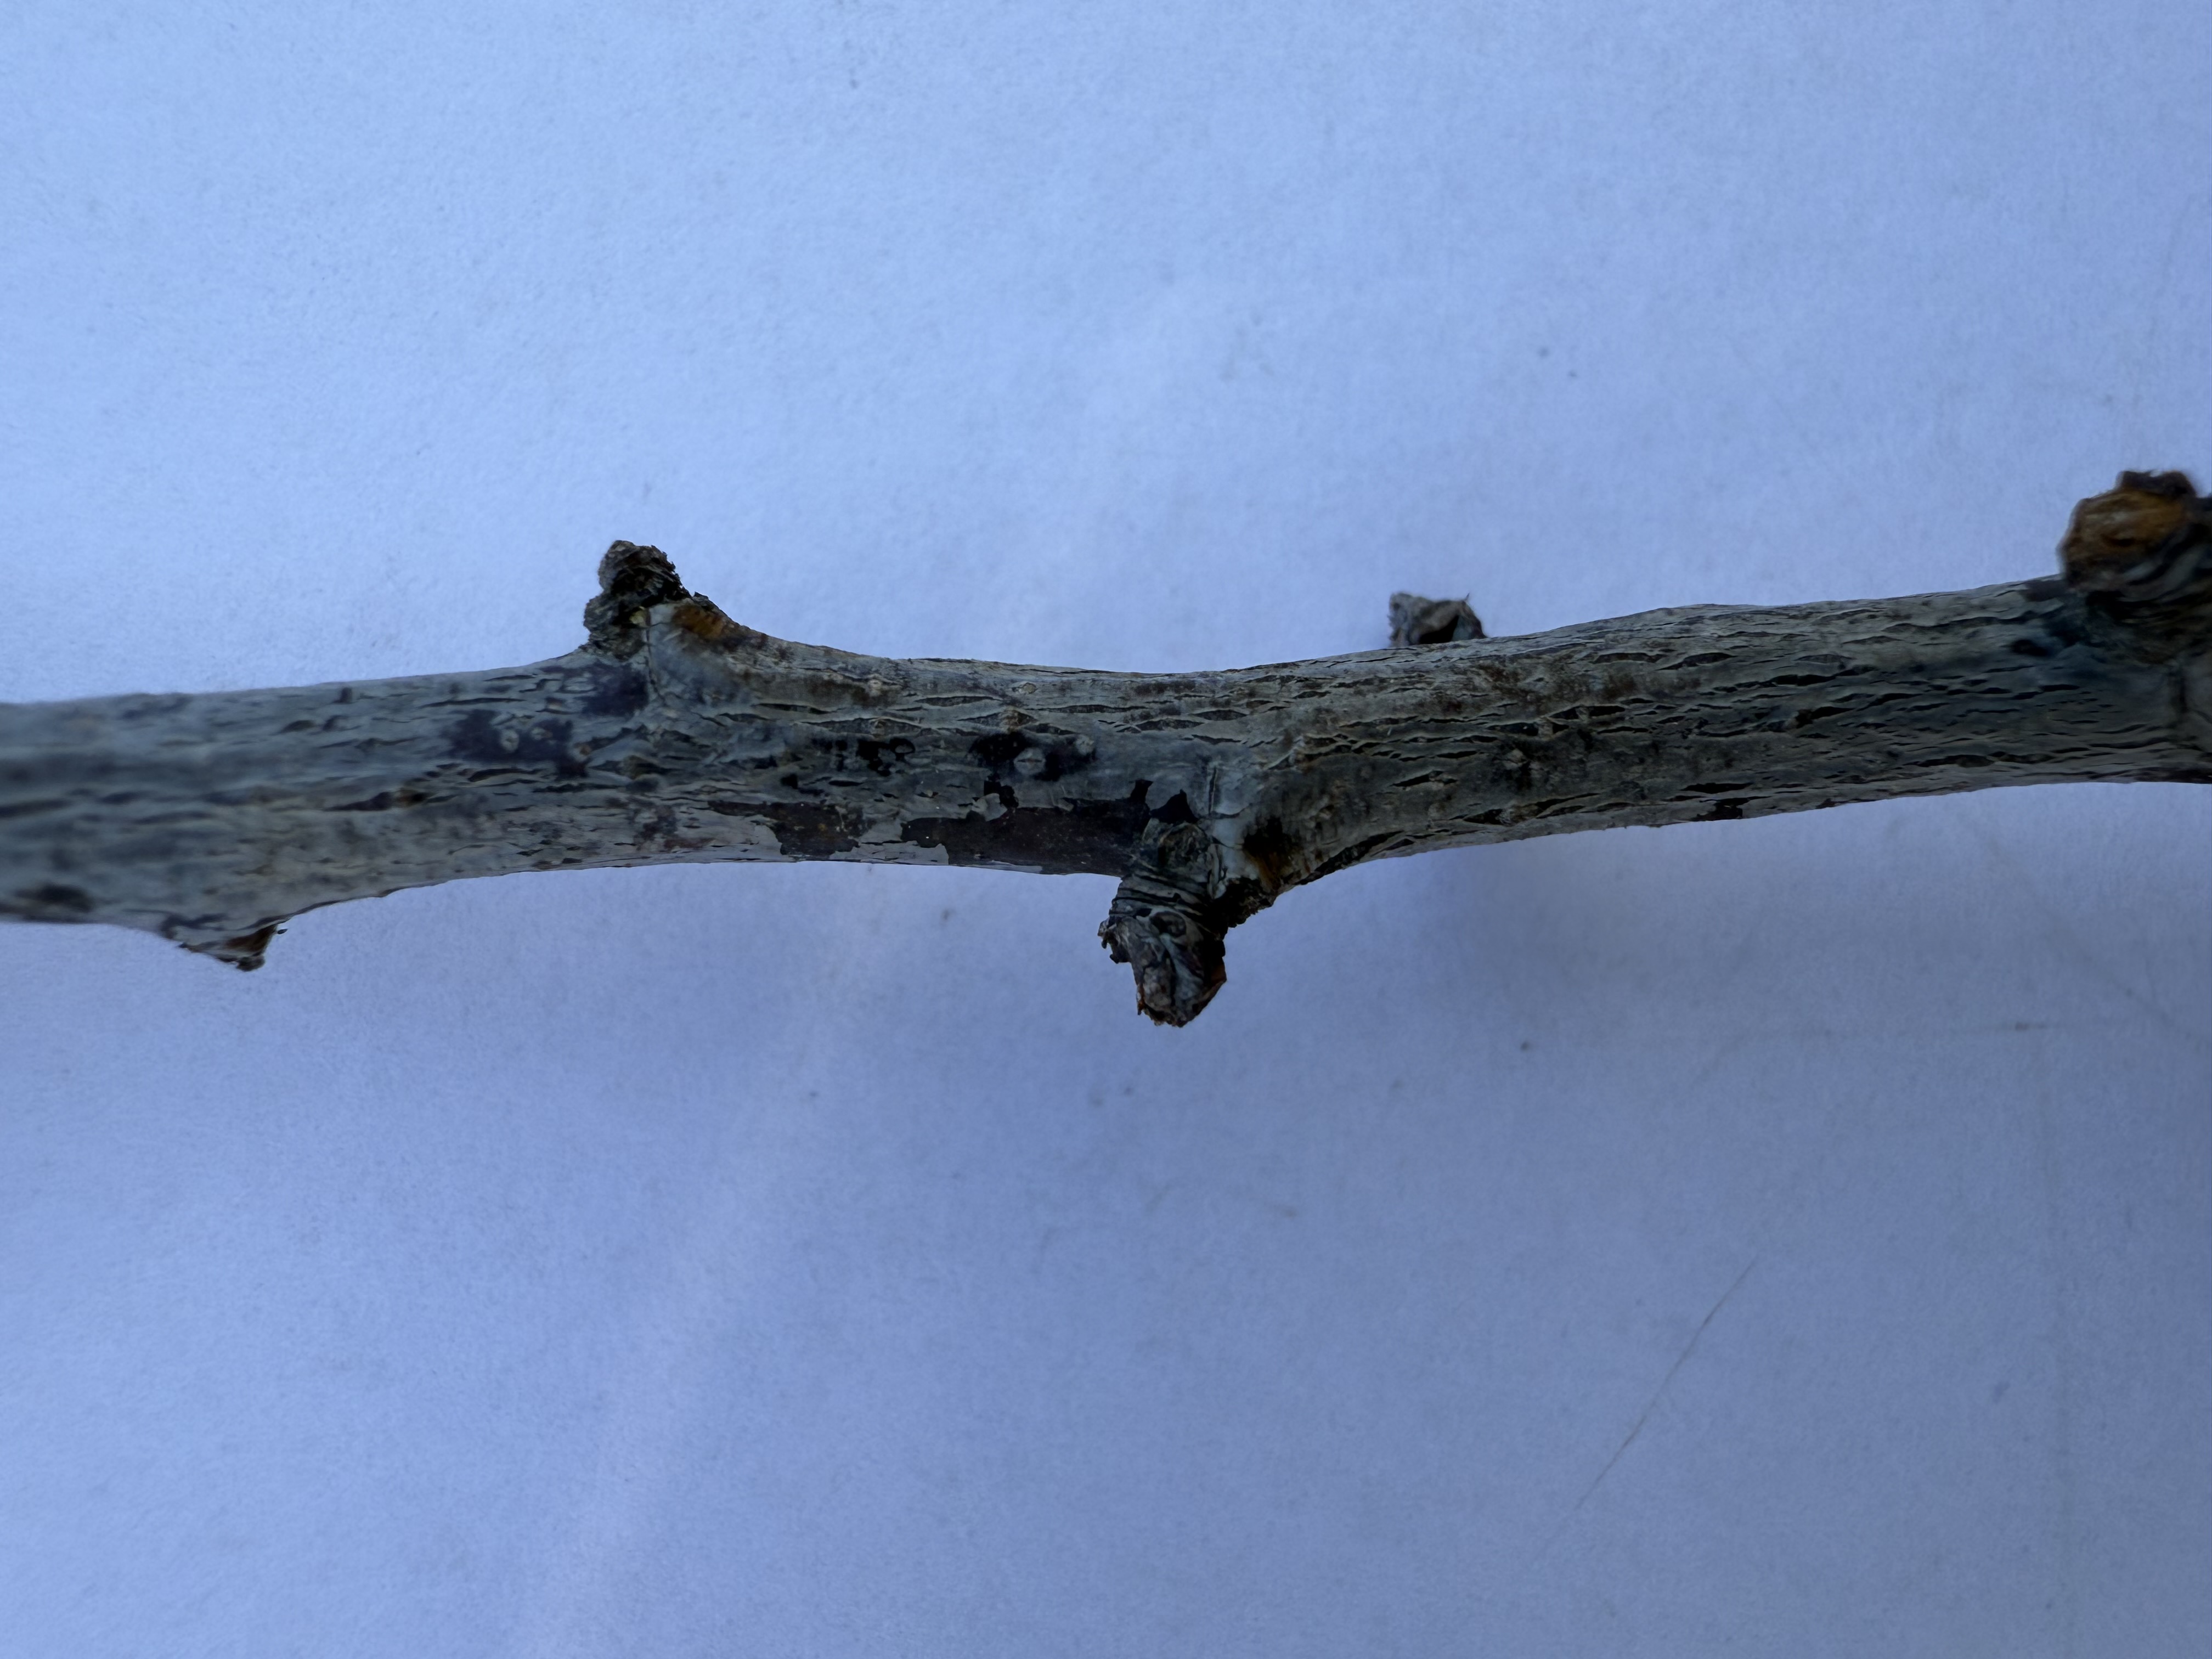
Variety: Black Splendor Plum